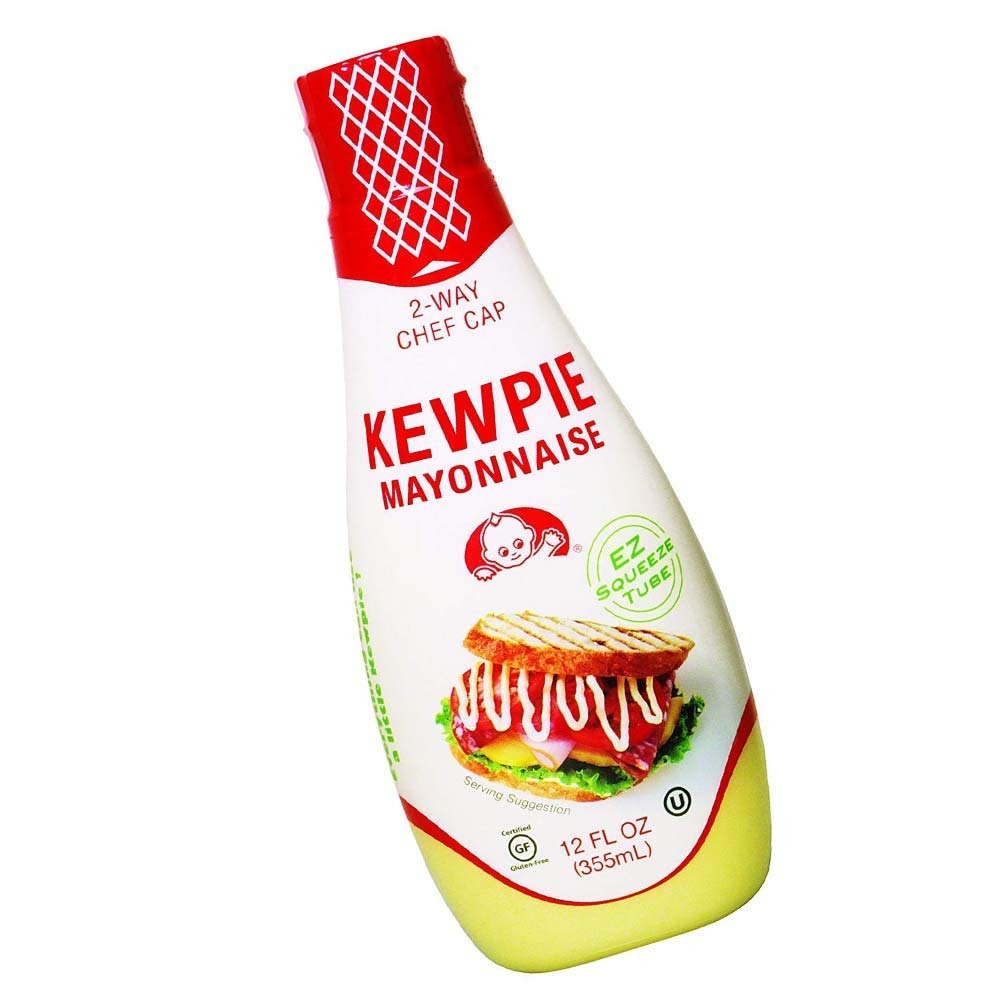
Item Name: Kewpie Mayonnaise Sqz 12 OZ
Bullet Point 1: Prepared in a dedicated Gluten-free allergy-friendly facility
Bullet Point 2: Item Package Weight: 0.81 lb
Product Description: We have begun this journey with items for your home and body. Our products will provide the highest efficacy and performance that you would expect from the best things found on earth. We seek to use ingredients that are plant derived, GMO-free, organically certified when possible, and sourced from domestic suppliers to keep jobs in our local communities.
Value: 12.0
Unit: Fl Oz

Price: 8.245